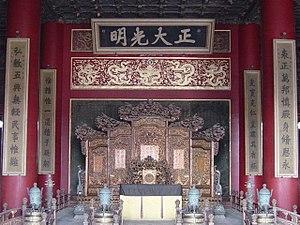
La Cité interdite, généralement appelé par les Chinois le palais ancien, également appelé musée du palais est le palais impérial au sein de la Cité impériale de Pékin dont la construction fut ordonnée par Yongle, troisième empereur de la dynastie Ming, et réalisée entre 1406 et 1420. Ce palais, d'une envergure inégalée — il s'étend sur une superficie de 72 hectares — fait partie des palais les plus anciens et les mieux conservés de Chine. De nos jours, il est devenu un musée, le musée du palais, qui conserve les trésors impériaux de la civilisation chinoise ancienne et de très nombreuses œuvres d'art chinois de première importance : peintures, bronzes, céramiques, instruments de musique, laques, etc.
Un trône est un siège, une chaise ou un fauteuil sur lequel un souverain est assis dans les circonstances solennelles.